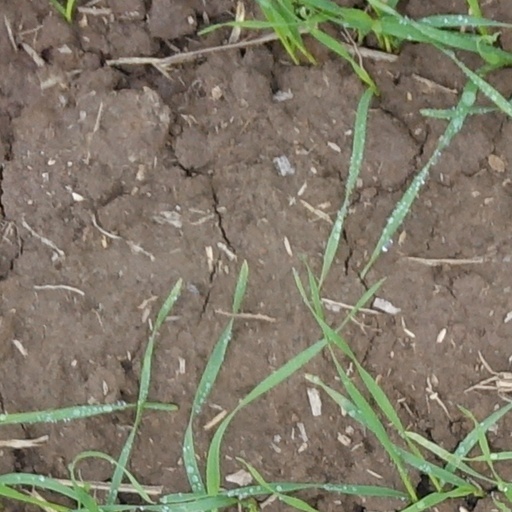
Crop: wheat